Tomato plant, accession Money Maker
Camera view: tilt-top (135 deg); turntable rotation: 330 degrees
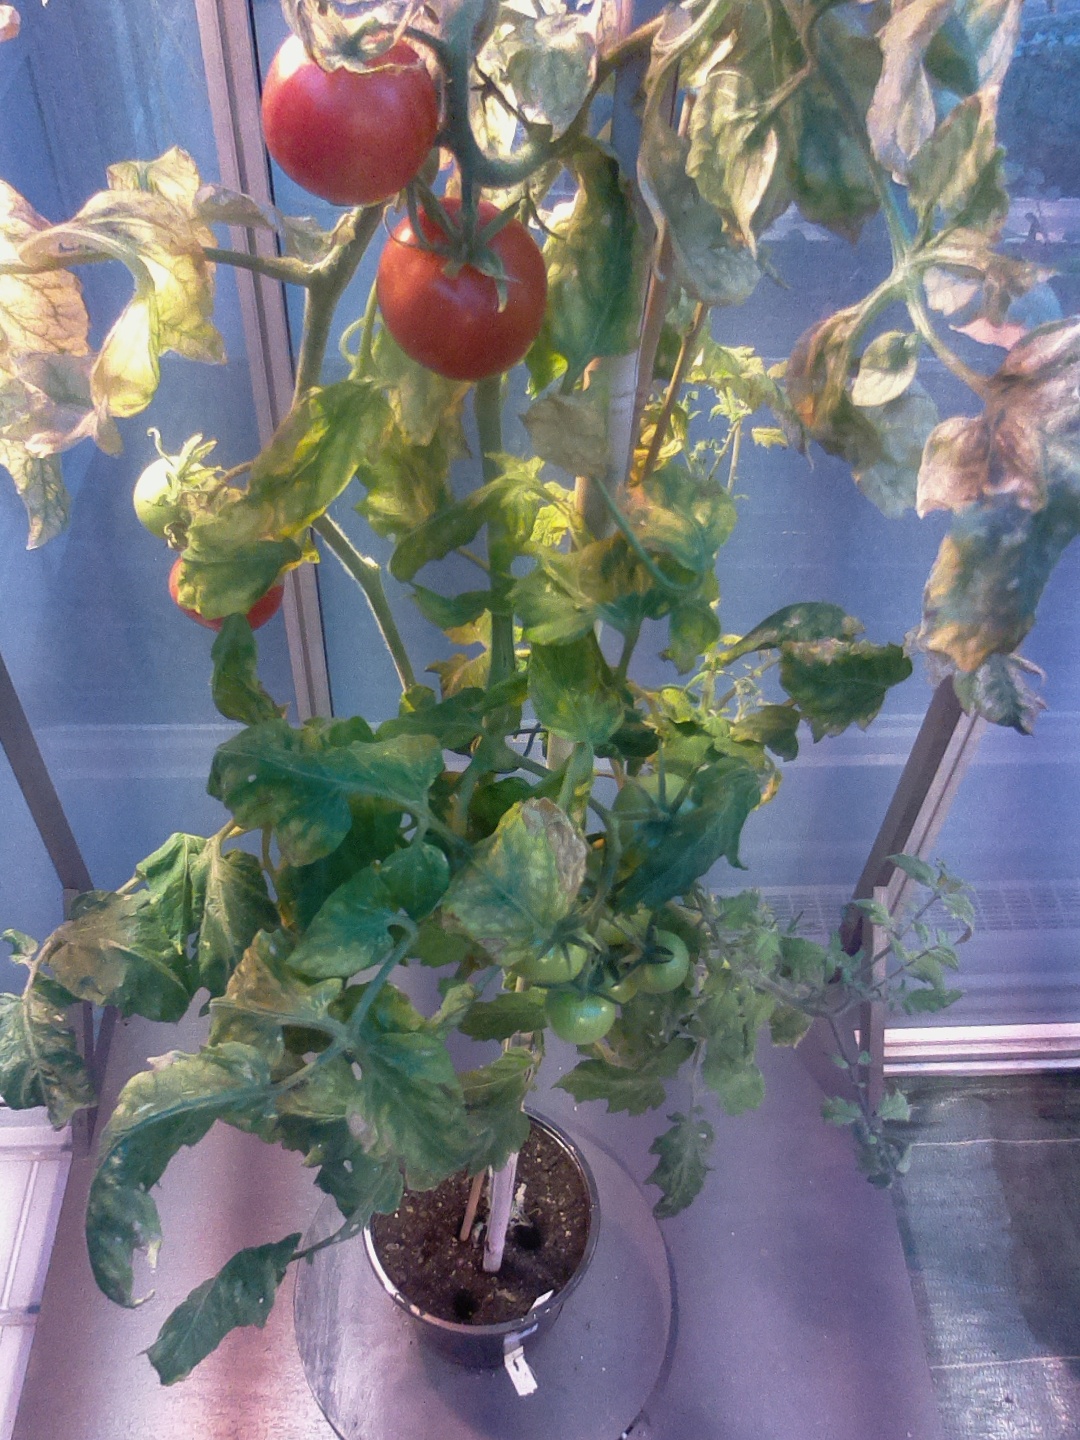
BBCH growth stage 89: 90%-100% of fruits show typical fully ripe color